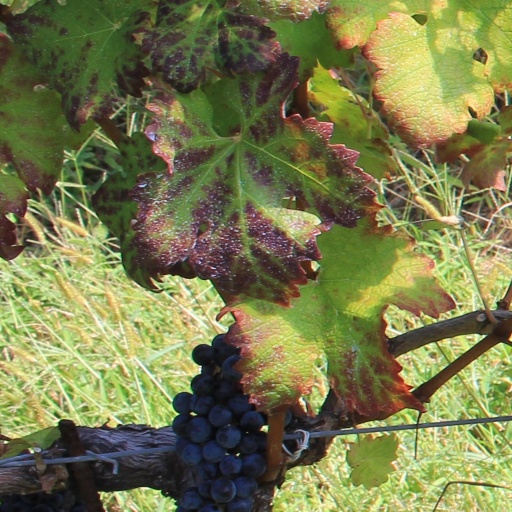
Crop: grape